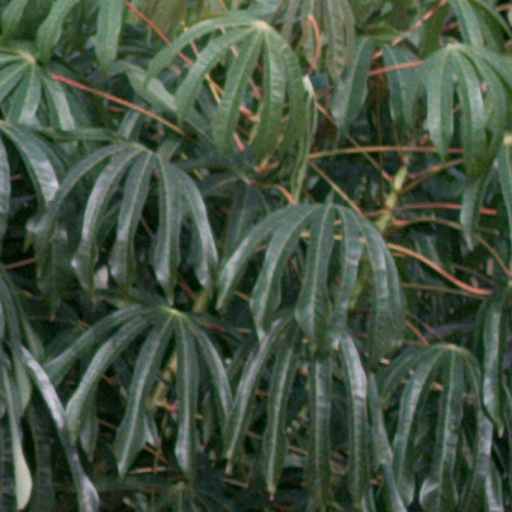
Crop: cassava